Robert Munro Ferguson

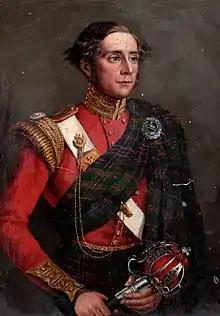
Robert Ferguson

Robert Munro Ferguson (born Robert Ferguson; 20 August 1802 – 27 or 28 November 1868) was a Scottish Liberal politician who sat in the House of Commons from 1841 to 1862.